Gabriel Teodros

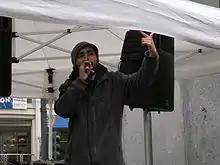

Gabriel Teodros (born 1981) is a hip hop artist and a member of the groups Abyssinian Creole and CopperWire. He was raised on Beacon Hill, Seattle, Washington. Teodros' music often features socially conscious themes, and he was a catalyst in the surge of dynamic underground rap acts from the Pacific Northwest during the first decade of the 2000s.